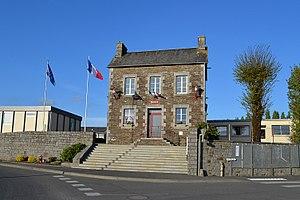
Virey (Manche)
Virey est une ancienne commune française, située dans le département de la Manche en région Normandie, devenue le 1ᵉʳ janvier 2016 une commune déléguée au sein de la commune nouvelle de Saint-Hilaire-du-Harcouët.